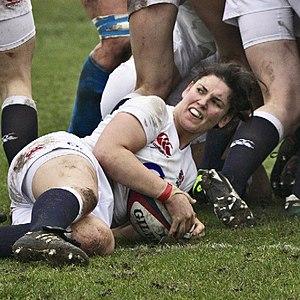
Sarah Hunter, née le 19 septembre 1985, est une joueuse anglaise de rugby à XV, occupant le poste de troisième ligne aile ou de troisième ligne centre à Bristol et en équipe d'Angleterre de rugby à XV féminin.